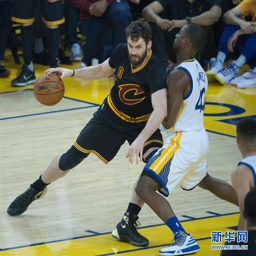
basketball player possesses a ball during a game against sports team .